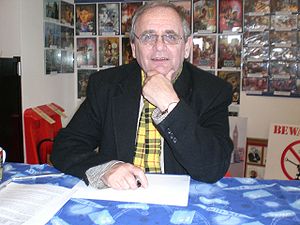
Sylvester McCoy
Sylvester McCoy er en skotsk skuespiller. Han har optrådt i flere børneprogrammer på BBC i 1970'erne og 80'erne, før han fik rollen som den syvende inkarnation af Doctor Who, en science fiction-serie der stadig kører. Han havde rollen som Doktoren fra 1987 til 1989, og var den sidste Doktor i den originale serie. Han havde ligeledes rollen i en film i 1996. Han spiller rollen som troldmanden Radagast i filmen Hobbitten instrueret af Peter Jackson efter bogen af samme navn.